2007 USC Trojans football team

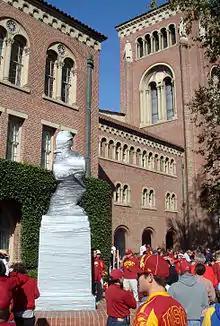
USC campus symbol "Tommy Trojan" is wrapped in duct tape during the week preceding the game to protect it from vandalism.

The Trojans ended the regular season by hosting the UCLA Bruins, led by head coach Karl Dorrell, in the 77th edition of their annual crosstown rivalry game for possession of the Victory Bell. In the 2006 season, the Bruins' 13–9 upset of the then-No. 2 Trojans in the final week of the regular season ended the Trojans' hopes for reaching the national championship game. With both teams ranked going into the season (USC first, UCLA 14th in the AP Poll), there was buzz in Los Angeles that both teams might reach their December 1 game undefeated. UCLA made it as high as 11th in both polls before suffering a 44–7 upset loss at unranked Utah in week 3 that knocked them out of the top 25. It was the 36th time that a Rose Bowl berth was on the line for one of the two teams in the game: A USC victory would guarantee them at least a share of the Pac-10 Conference title and a berth in the 2008 Rose Bowl Game; UCLA, despite entering the game 6–5 (5–3 in the Pac-10), also entered the game with a chance at the Pac-10 title and a Rose Bowl berth if they could defeat the Trojans and Arizona could beat Arizona State in a game later in the day.